San Francisco sound

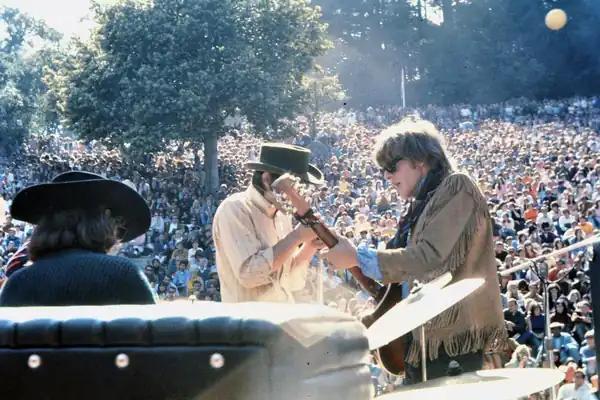
Members of Jefferson Airplane performing in June 1967

The journalist Ed Vulliamy wrote: "The Summer of Love had an empress, and her name was Janis Joplin." Women, in a few cases, enjoyed an equal status with men as stars in the San Francisco rock scene—but these few instances signaled a shift that has continued in the U.S. music scene. Both Grace Slick (singing with Jefferson Airplane) and Joplin (singing initially with Big Brother & the Holding Company) gained a substantial following locally and, before long, across the country.